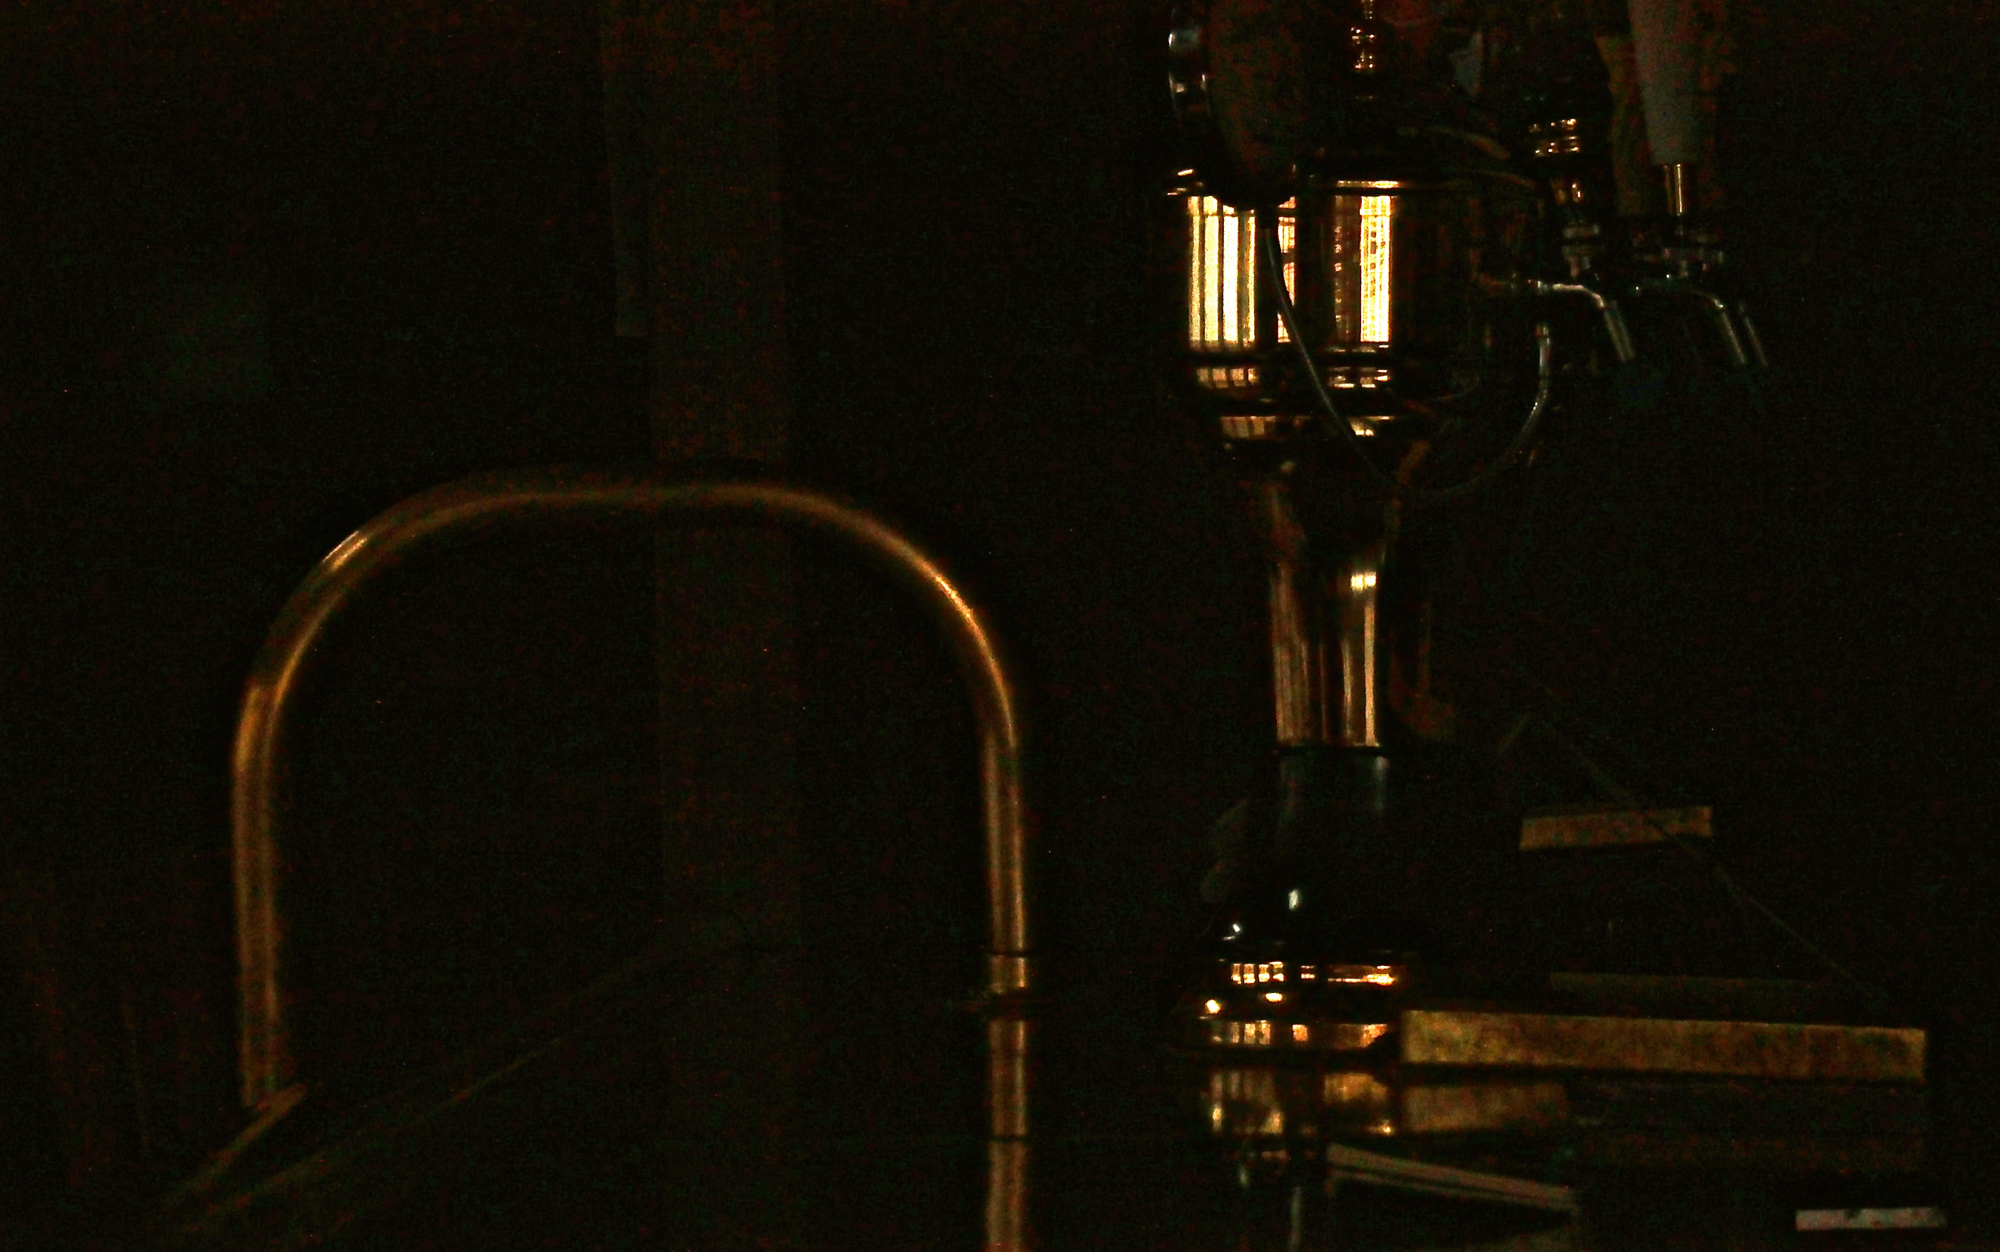
light, night, guitar, bar, darkness, lighting, stage, tap, brass, 3652015, odc, 365the2015edition, lookingin, day221, day221365, 9aug15